NGC 543

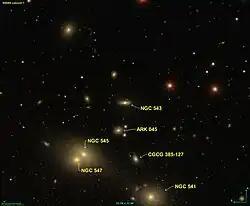
NGC 543 imaged by SDSS

NGC 543 is an elliptical galaxy located around 324 million light-years away in the constellation Cetus. NGC 543 was discovered by German astronomer Heinrich Louis d'Arrest on October 31st, 1864. It is not known to have much star formation, and it is a member of the galaxy cluster Abell 194.